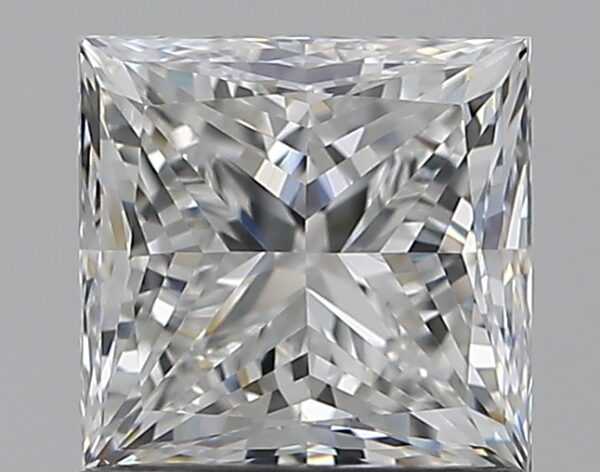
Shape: princess
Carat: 1
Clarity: VVS2
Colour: F
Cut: EX
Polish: EX
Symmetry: VG
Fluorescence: N
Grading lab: GIA
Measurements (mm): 5.43 x 5.27 x 3.88